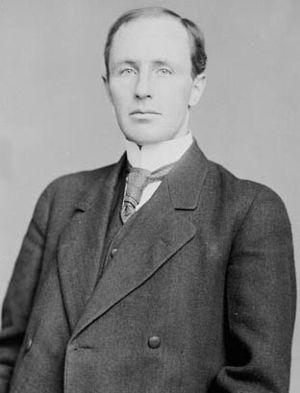
La 15ᵉ législature du Canada fut en session du 17 janvier 1926 au 2 juillet 1926. Sa composition fut déterminée par les élections de 1925 et fut légèrement modifiée par des démissions et des élections partielles tenues avant les élections de 1926.
La 13ᵉ législature du Canada fut en session du 18 mars 1918 au 4 octobre 1921. Sa composition fut déterminée par les élections de 1917 et fut légèrement modifiée par des démissions et des élections partielles tenues avant les élections de 1921.
Le Parti conservateur du Canada est connu sous une variété de noms au fil des années. Initialement connu sous le nom de Parti libéral-conservateur, ses dirigeants abandonnent le mot « libéral » en 1873, bien que certains candidats continuent alors d'utiliser ce nom.